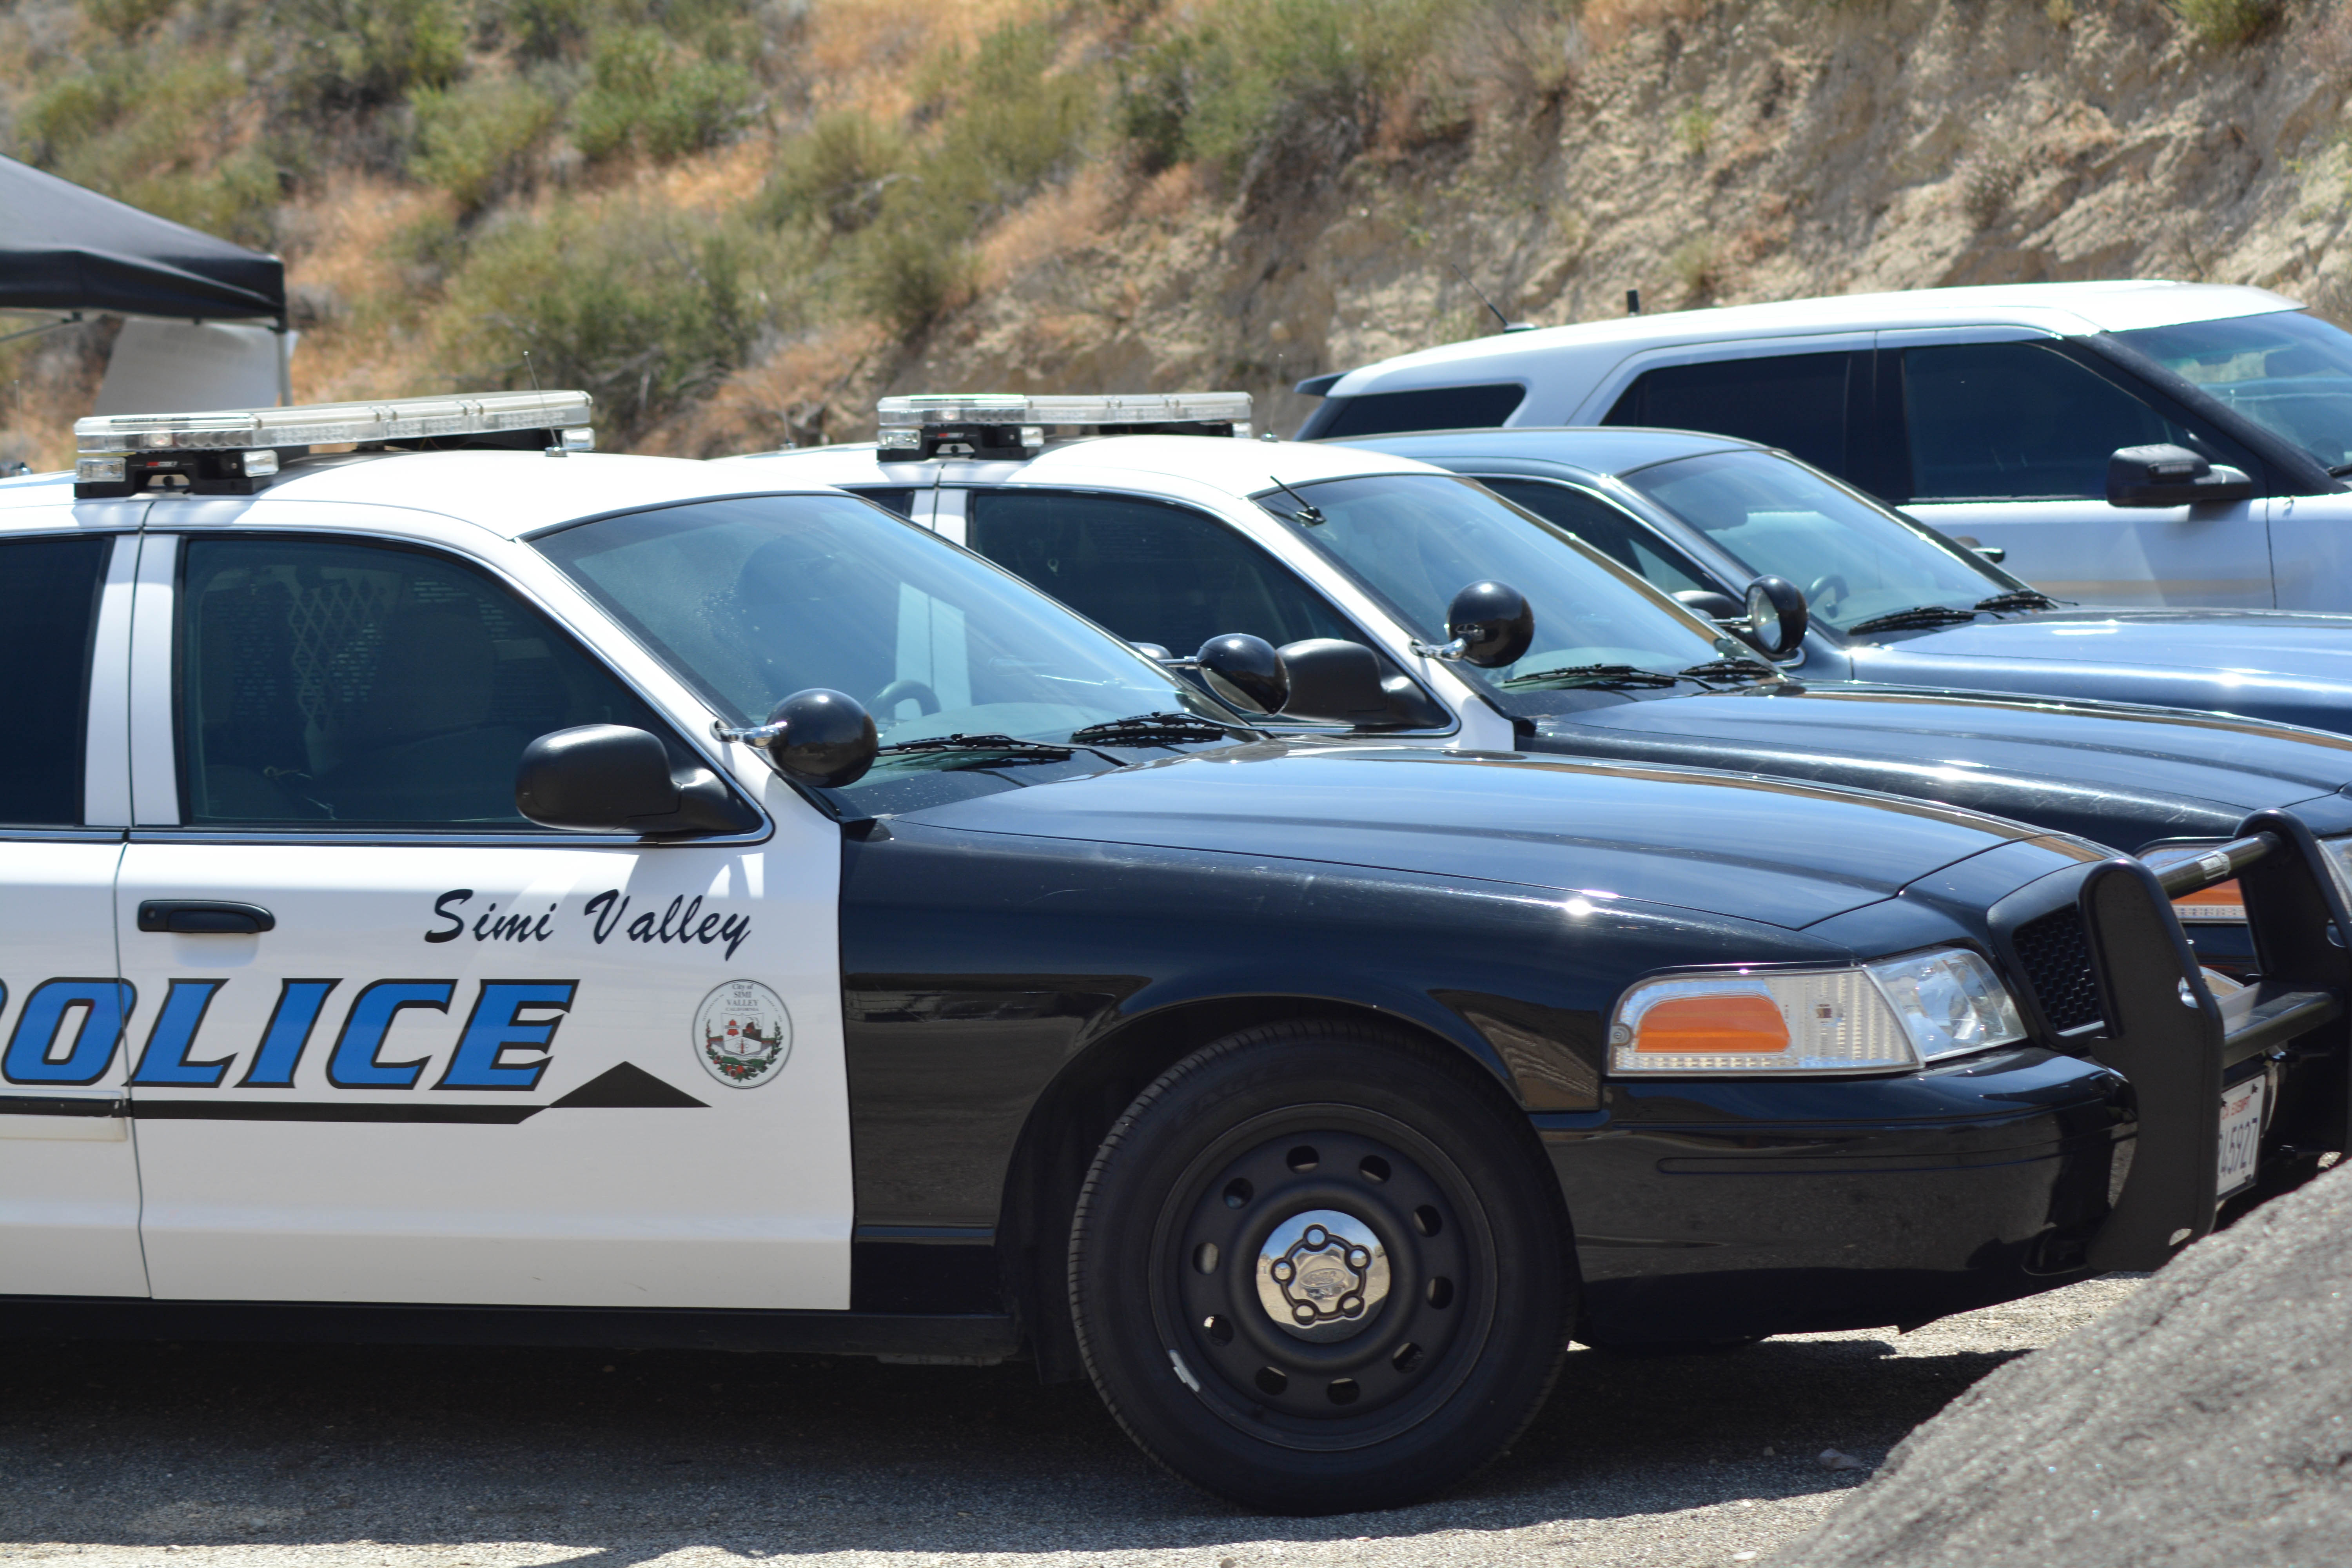
person, car, vehicle, profession, motor vehicle, ford, police, law enforcement, police car, automobile make, automotive exterior, luxury vehicle, vehicle registration plate, ford crown victoria, ford crown victoria police interceptor